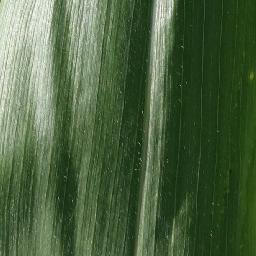
Label: Corn___healthy